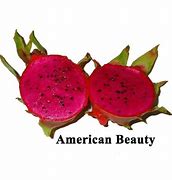
Label: Dragonfruit